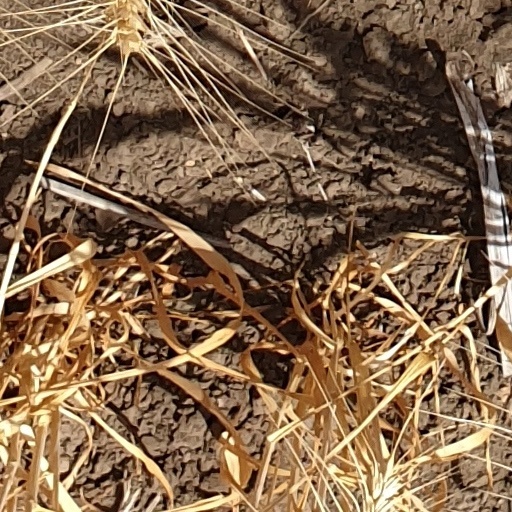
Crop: wheat